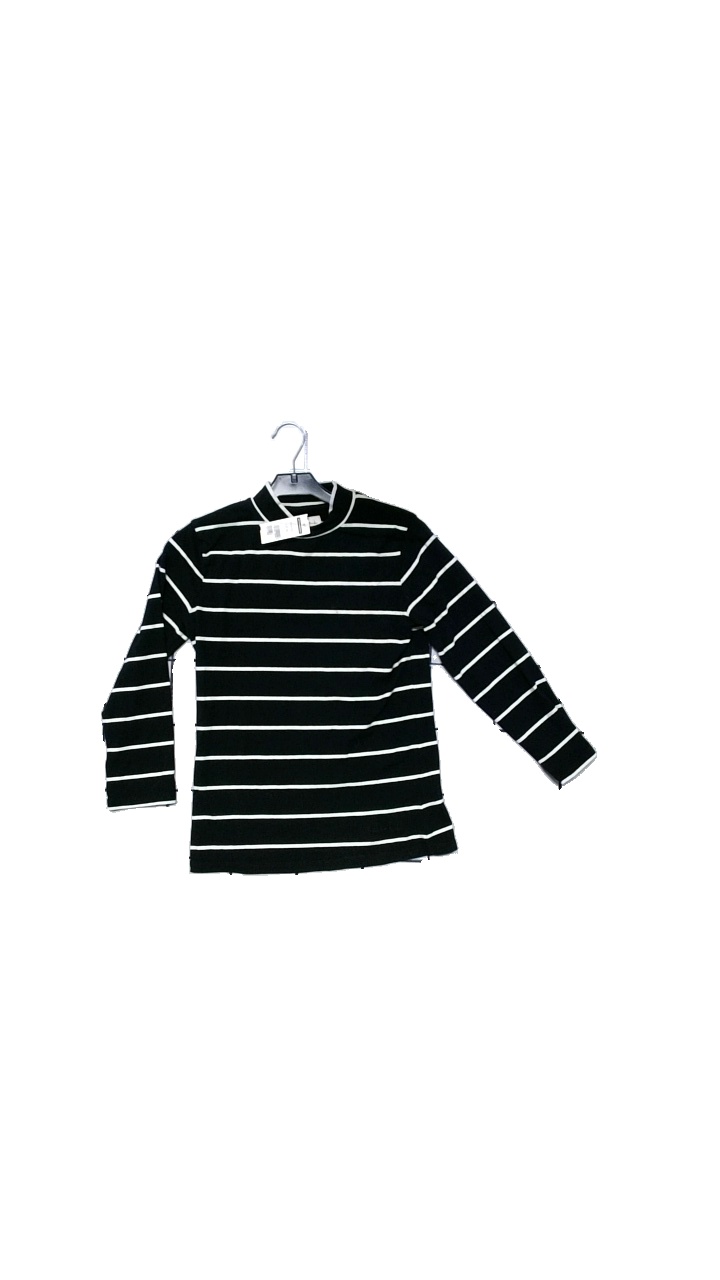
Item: Top (Ladies)
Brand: Bondelid
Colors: Black, White
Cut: Turtle neck
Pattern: Striped
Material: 95% cotton, 5% elastane
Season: All
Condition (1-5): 5
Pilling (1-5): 4
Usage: Reuse
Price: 100-150